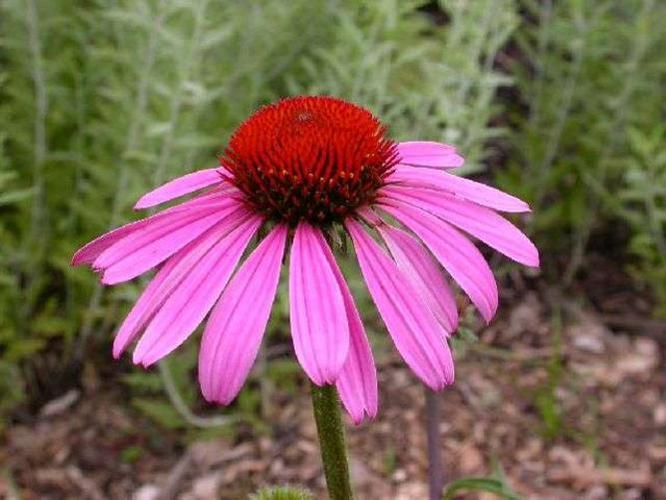
Label: purple coneflower